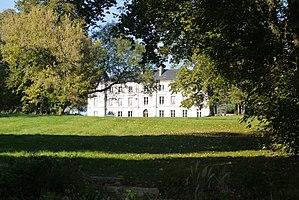
Château de Verdilly, Centre de Formation Professionnelle et de Promotion Agricoles.
Verdilly est une commune française située dans le département de l'Aisne, en région Hauts-de-France.